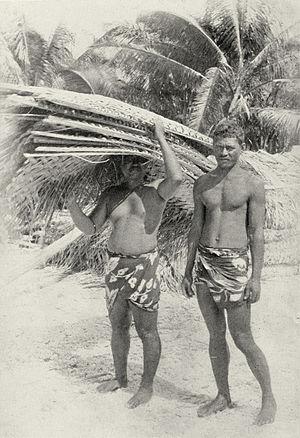
Hikueru, également appelé Tiveru ou Te Karena, est un atoll situé dans l'archipel des Tuamotu en Polynésie française. Celui-ci est le chef-lieu de la commune de Hikueru regroupant l'atoll de Marokau ainsi que les trois atolls inhabités de Ravahere, Reitoru et Tekokota.